3 Türken und ein Baby

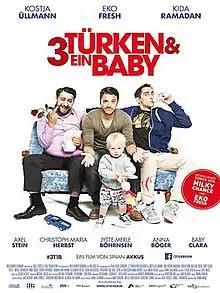

or (English: 3 Turks and a baby) is a 2015 German comedy film, written and directed by Sinan Akkuş. Starring the German rapper Eko Fresh and the actors Kida Khodr Ramadan and Kostja Ullmann, the film tells the story of the three Yildiz brothers Celal, Sami and Mesut, who live under one roof and lead a chaotic bachelor life. That changes suddenly, when a little baby comes into their lives that they have to take care of. In 2015 was nominated for the Civis Media Prize for Integration.